W. A. Hewitt

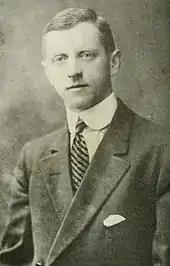
Black and white photo of a man wearing a dark suit jacket, a high-collared white dress shirt, and a striped necktie

As the secretary, Hewitt was the de facto referee-in-chief of the OHA. He scheduled the referees for playoffs games in Ontario, and was empowered to appoint referees for league games as of 1924, instead of the two teams agreeing on a referee. He spoke annually at referee meetings to review interpretations of new and existing rules of play, and sought consistency and more strict enforcement of the rules when dealing with dissent and physical play. In 1951, he supported the implementation of monetary fines for players who verbally abused on-ice officials.